Gyula Bajó

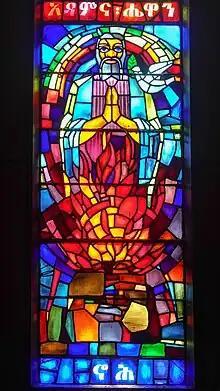
Stained-glass panel in Debre Libanos

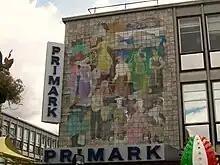
The Stevenage mural

Gyula Bajó (1907–1984) was a Hungarian artist of ceramics and glass. He emigrated to Britain after the Second World War and found employment as a labourer at a Staffordshire pottery firm. He designed tableware in his spare time before leaving in 1953 to join the architect's office of the Co-operative Wholesale Society. He designed glass and ceramic murals for their stores and offices across the country as well as mosaics and stained glass for the Debre Libanos monastery in Ethiopia.